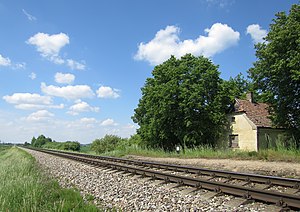
Krimūnu pagasts
Togstation i Krimūnu pagasts
Krimūnu pagasts er en territorial enhed i Dobeles novads i Letland. Pagasten etableredes i 1945, havde 1.207 indbyggere i 2010 og omfatter et areal på 70,70 kvadratkilometer. Hovedbyen i pagasten er Krimūnas.